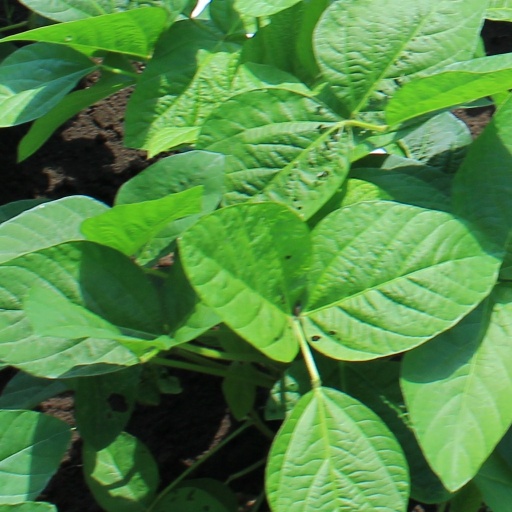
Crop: soybean